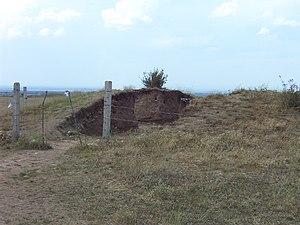
La kourgane de Iessik est un site funéraire du sud-est du Kazakhstan, situé près de la ville de Iessik dans l’oblys d'Almaty et découvert en 1969.